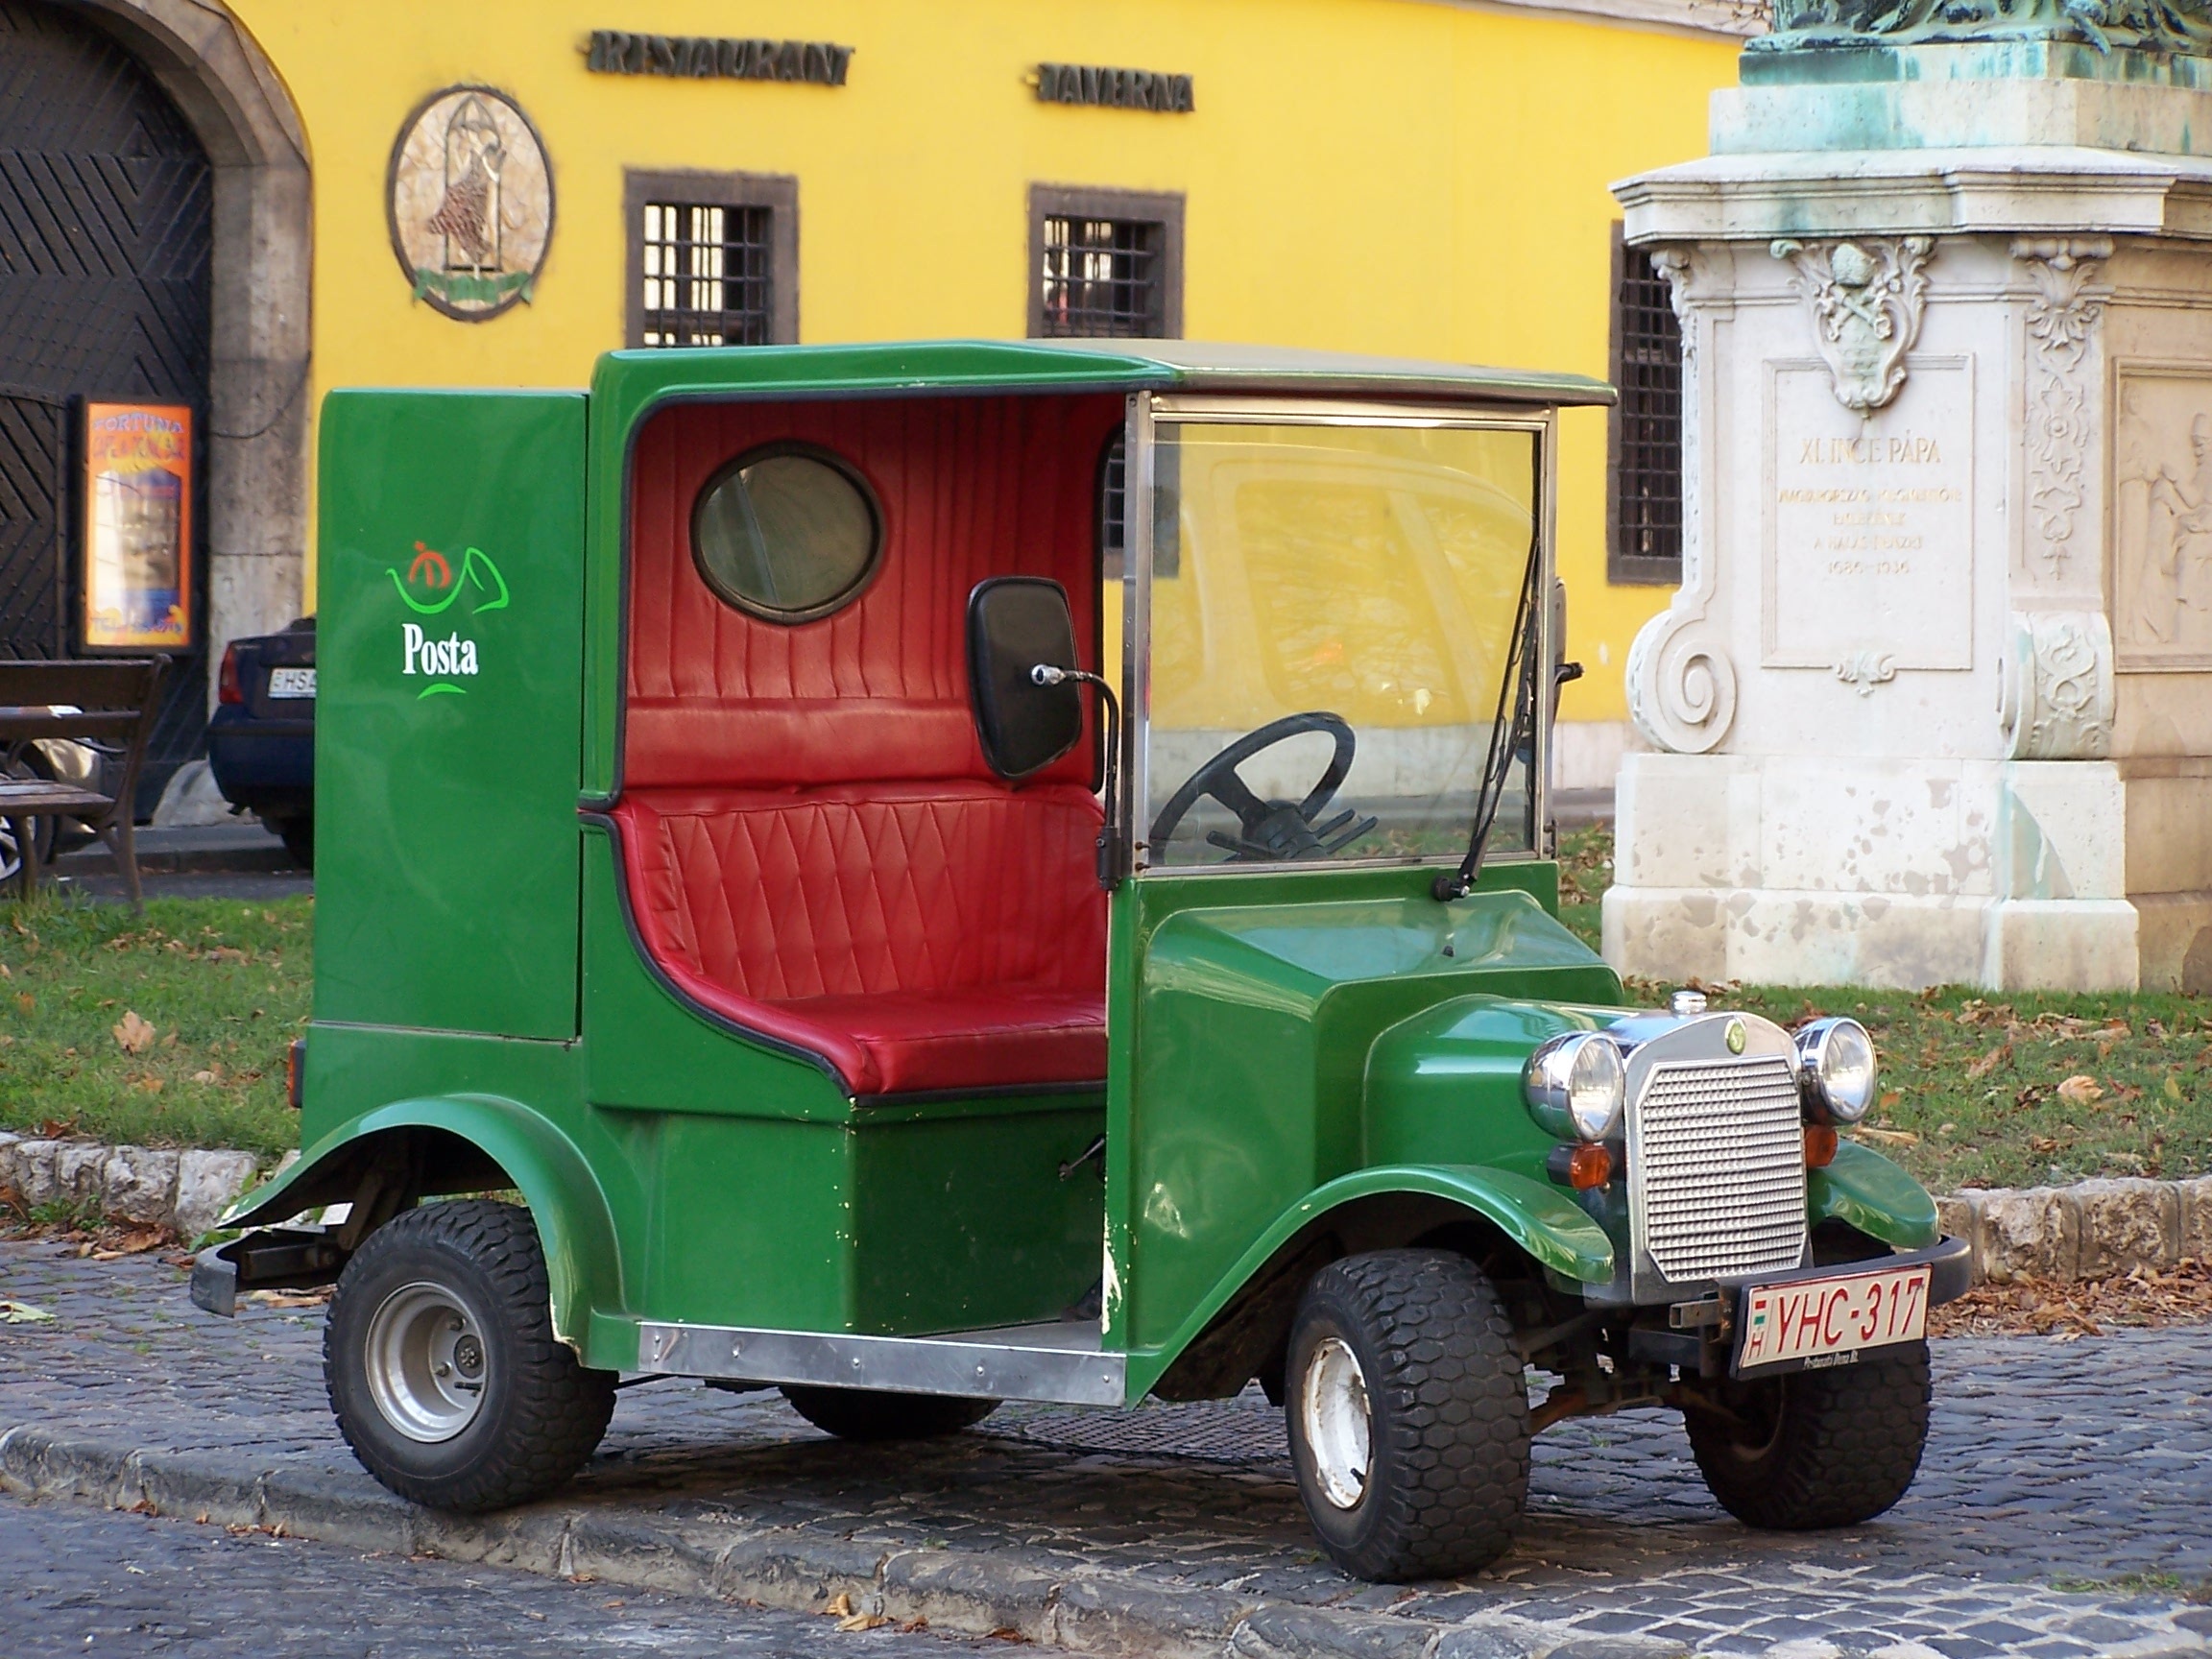
post, car, transport, truck, vehicle, vintage car, budapest, hungary, classic, hungarian, antique car, post van, vintage post van, light commercial vehicle